Ripchord (band)

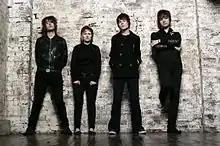

Ripchord was an English four piece rock band, formed in 2004 in Wolverhampton. The band supported acts such as The Kooks, Babyshambles and The Kaiser Chiefs. They took their name from the Radiohead song 'Ripcord' with an added 'h'.